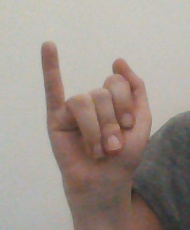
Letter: meem